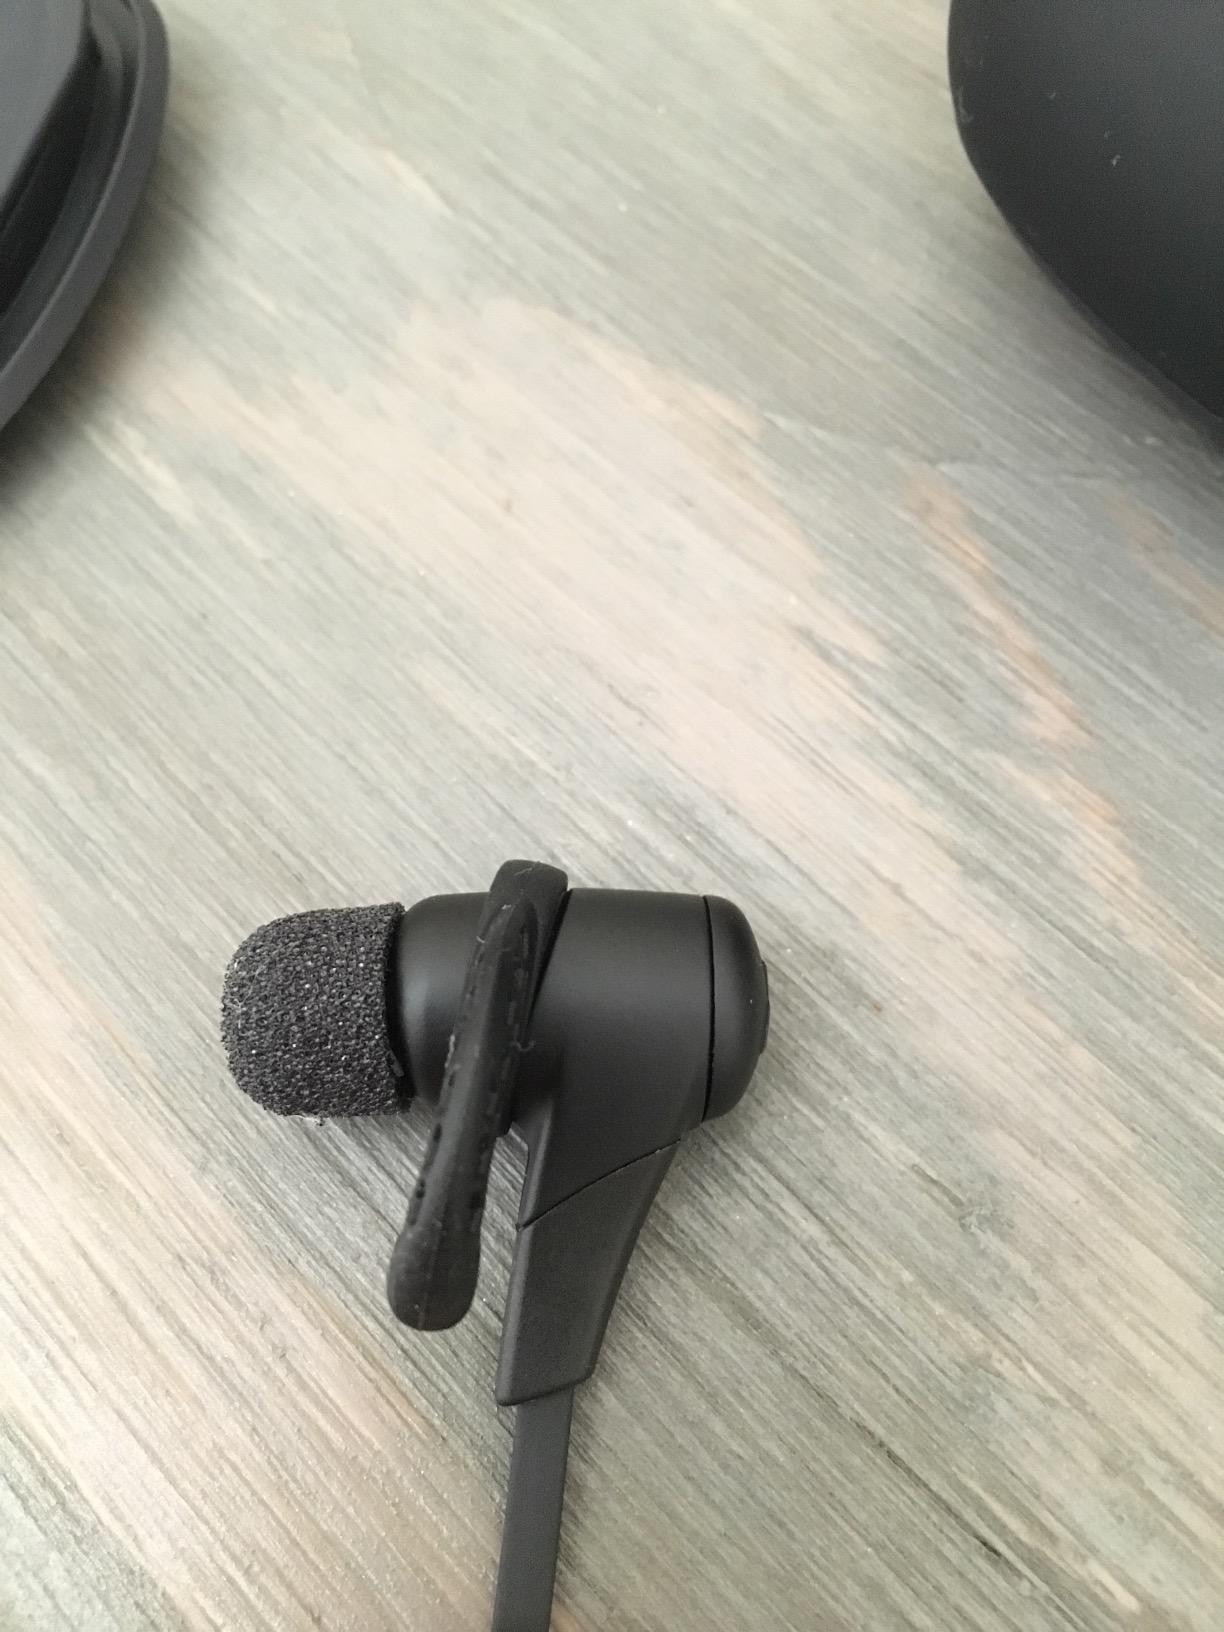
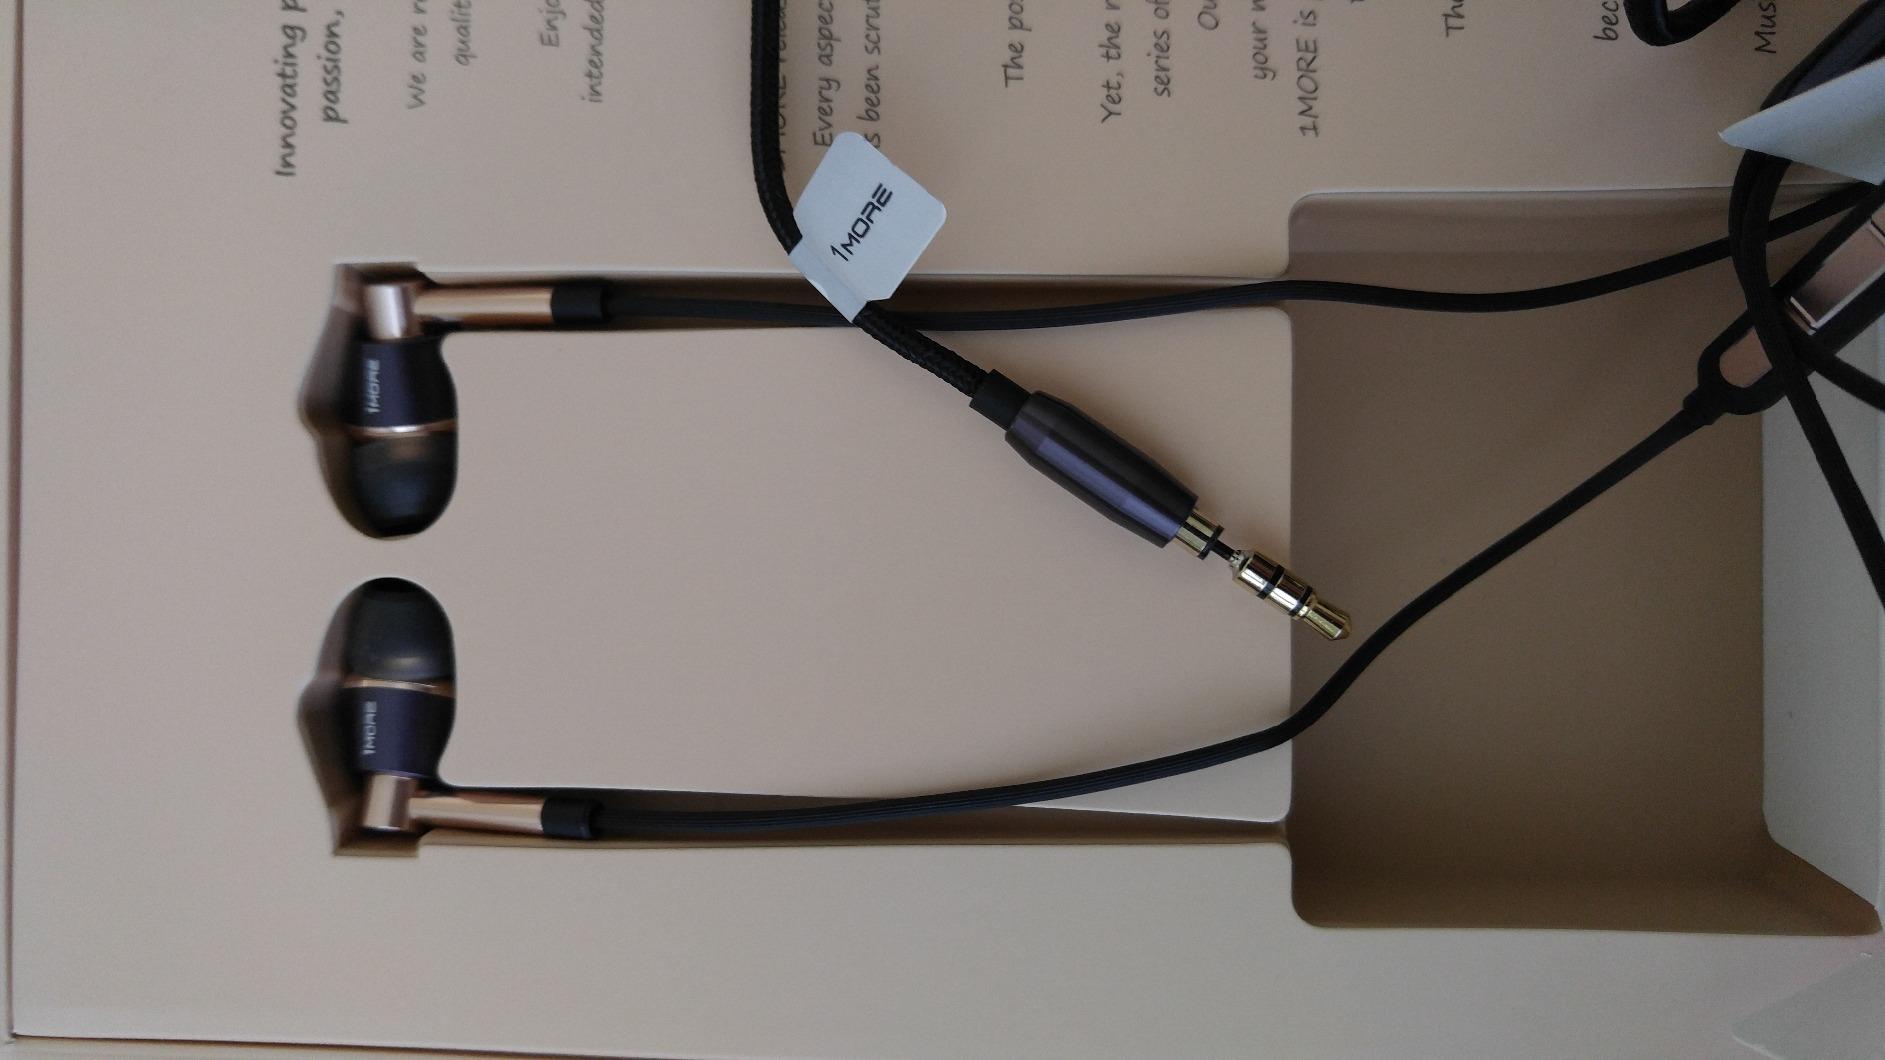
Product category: headphones
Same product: no